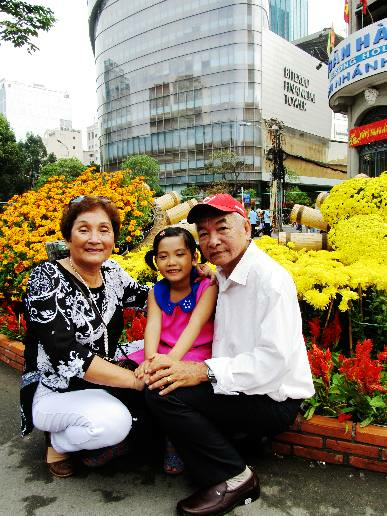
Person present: Yes